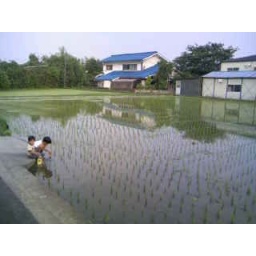
children collecting insect in a rice field one minute away from my house in Minoo (mobile shot)